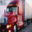
Label: truck